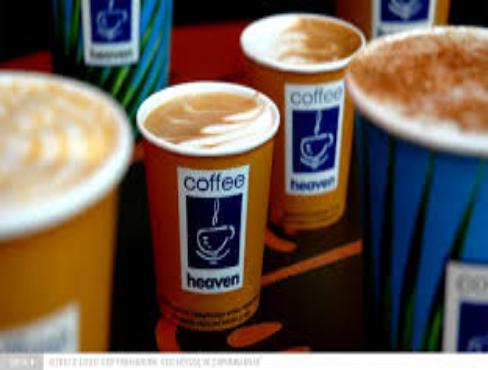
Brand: coffeeheaven
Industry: Food